FGM-148 Javelin

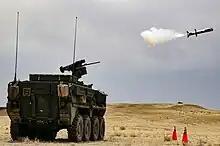
Javelin fired from Common Remotely Operated Weapon Station-Javelin (CROWS-J) mounted on a Stryker, April 2022, Fort Carson

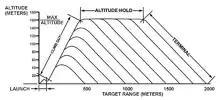
Top attack flight path.

The Javelin missile's tandem warhead is a high-explosive anti-tank (HEAT) type. This round utilizes an explosive shaped charge to create a stream of superplastically deformed metal, formed from trumpet-shaped metallic liners. The result is a narrow high velocity particle stream that can penetrate armor.